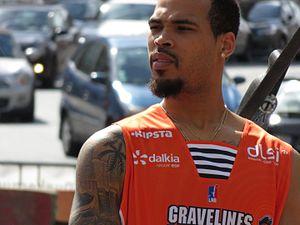
1 Justin Cobbs